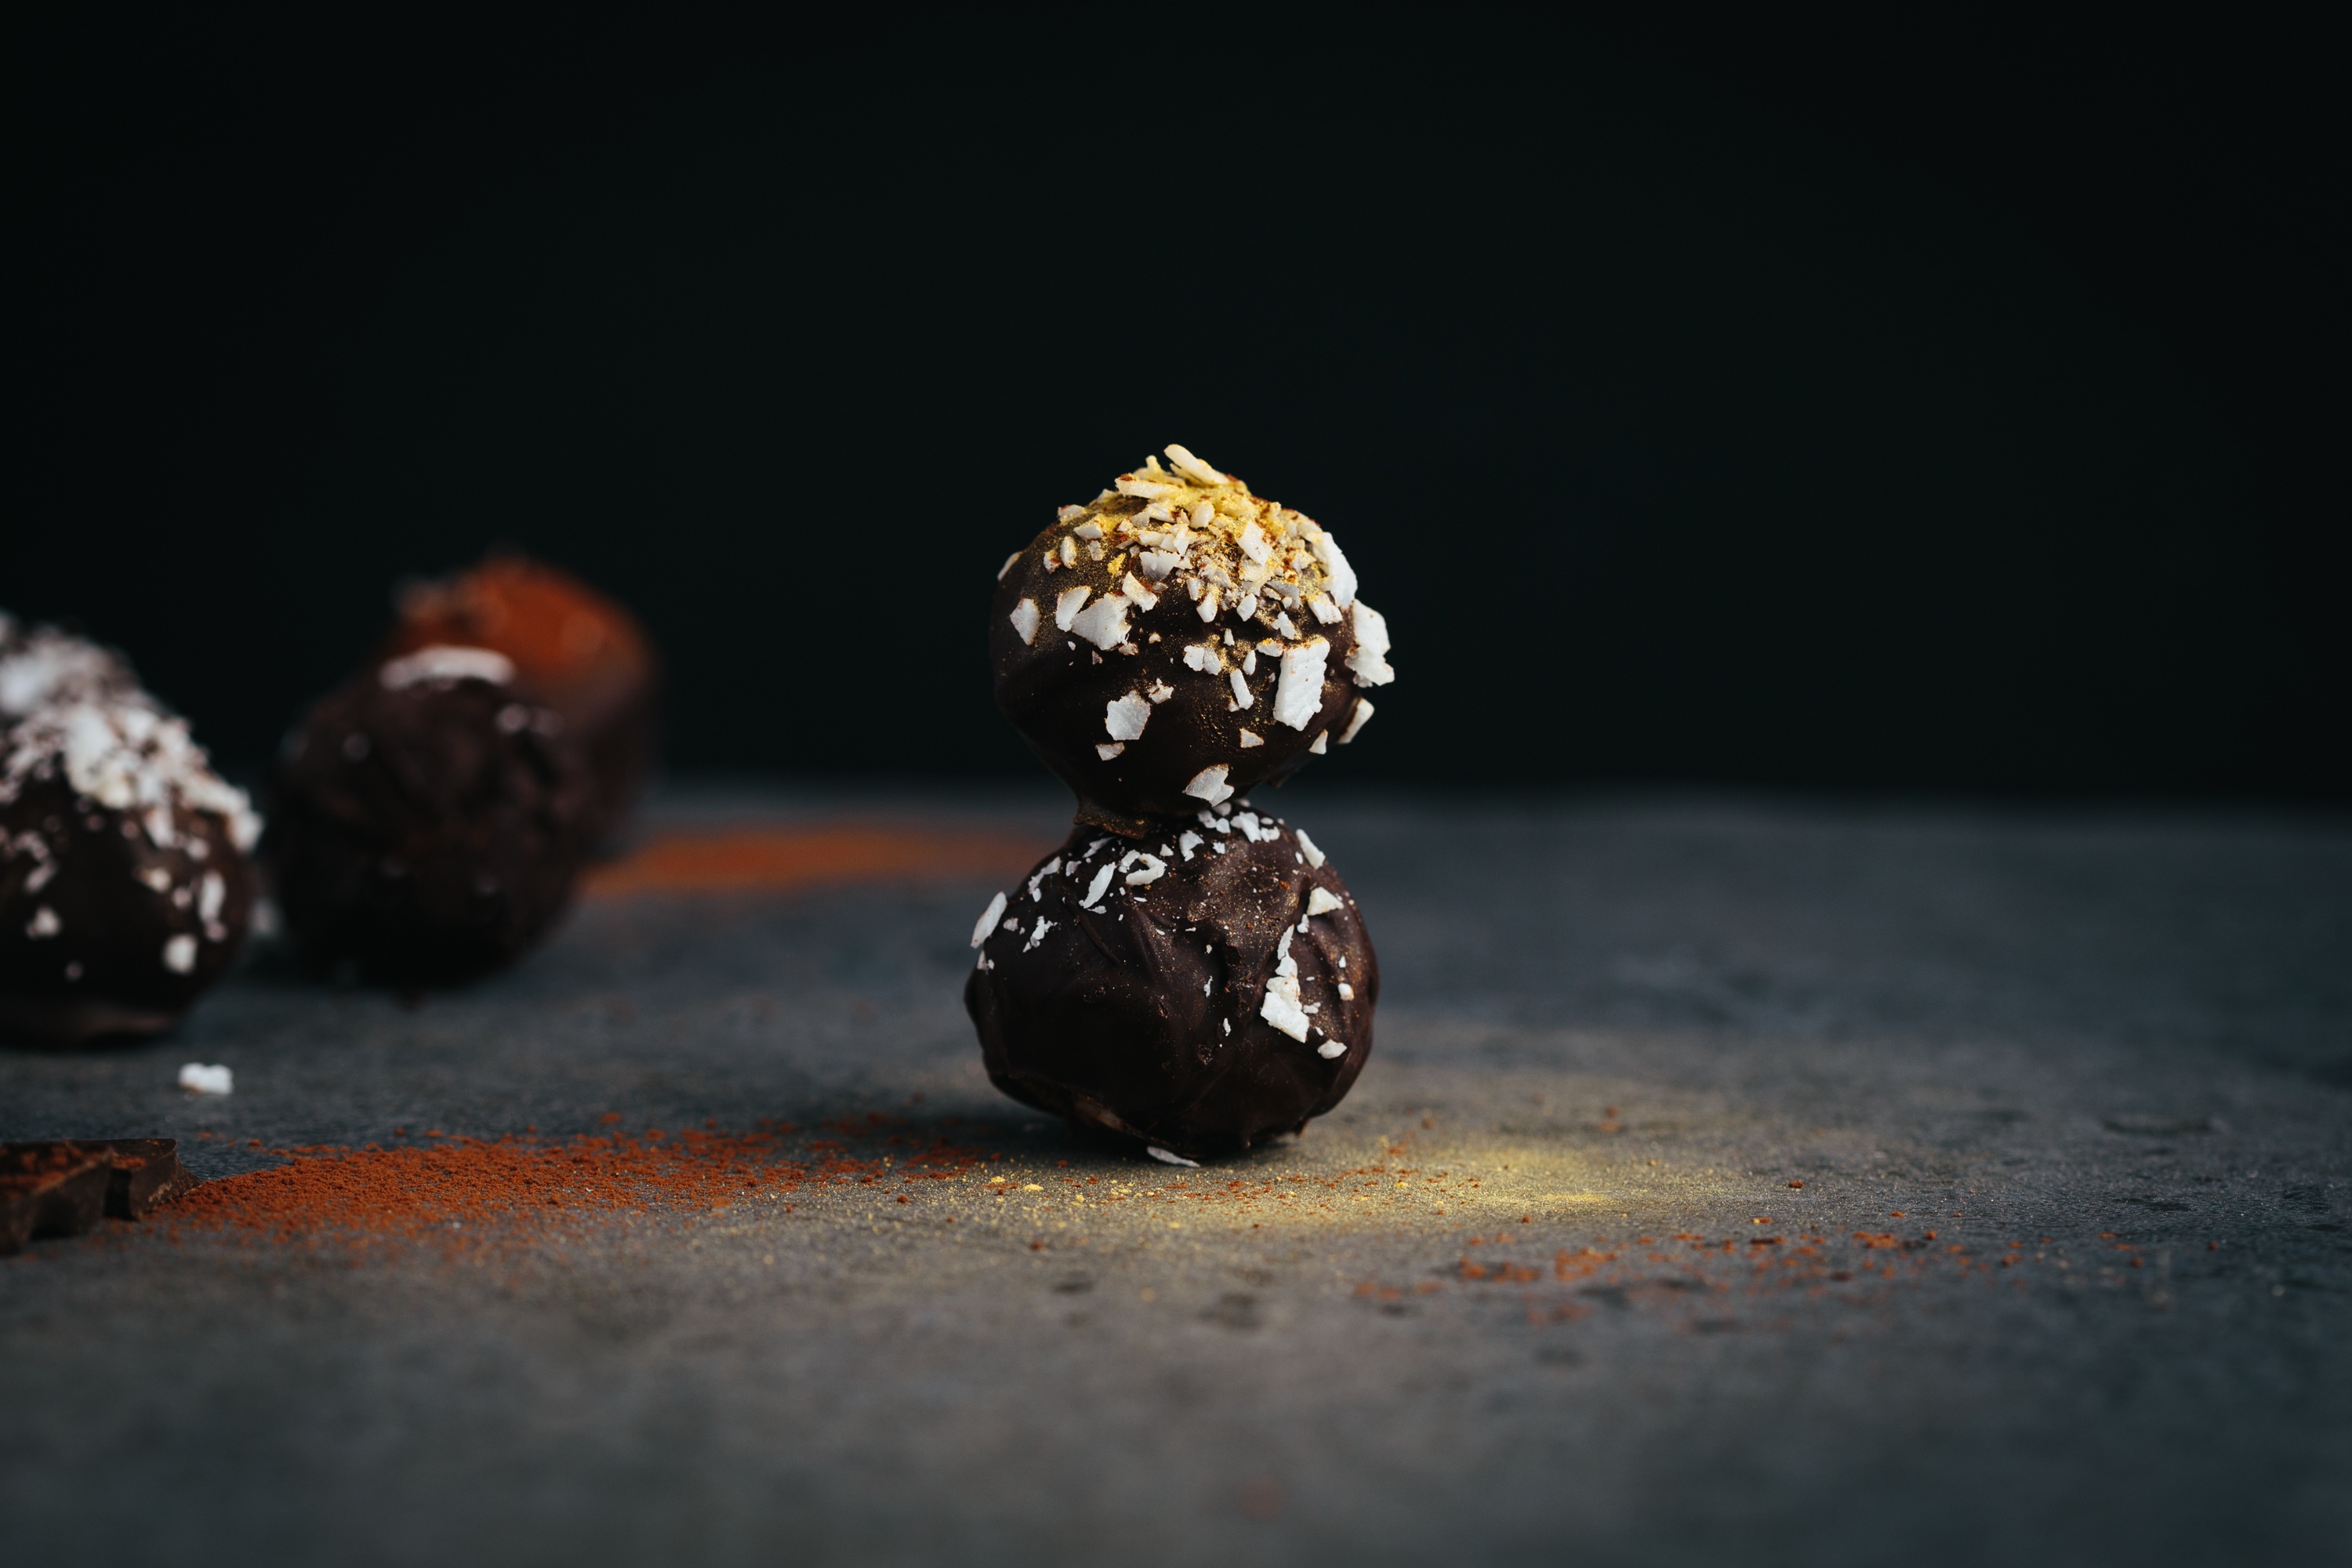
flower, food, black, jewellery, macro photography, still life photography, fashion accessory